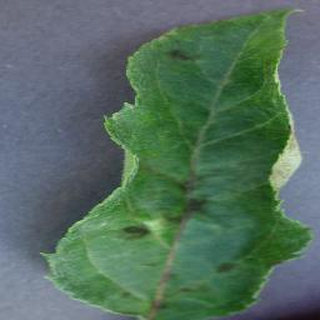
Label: apple_apple_scab